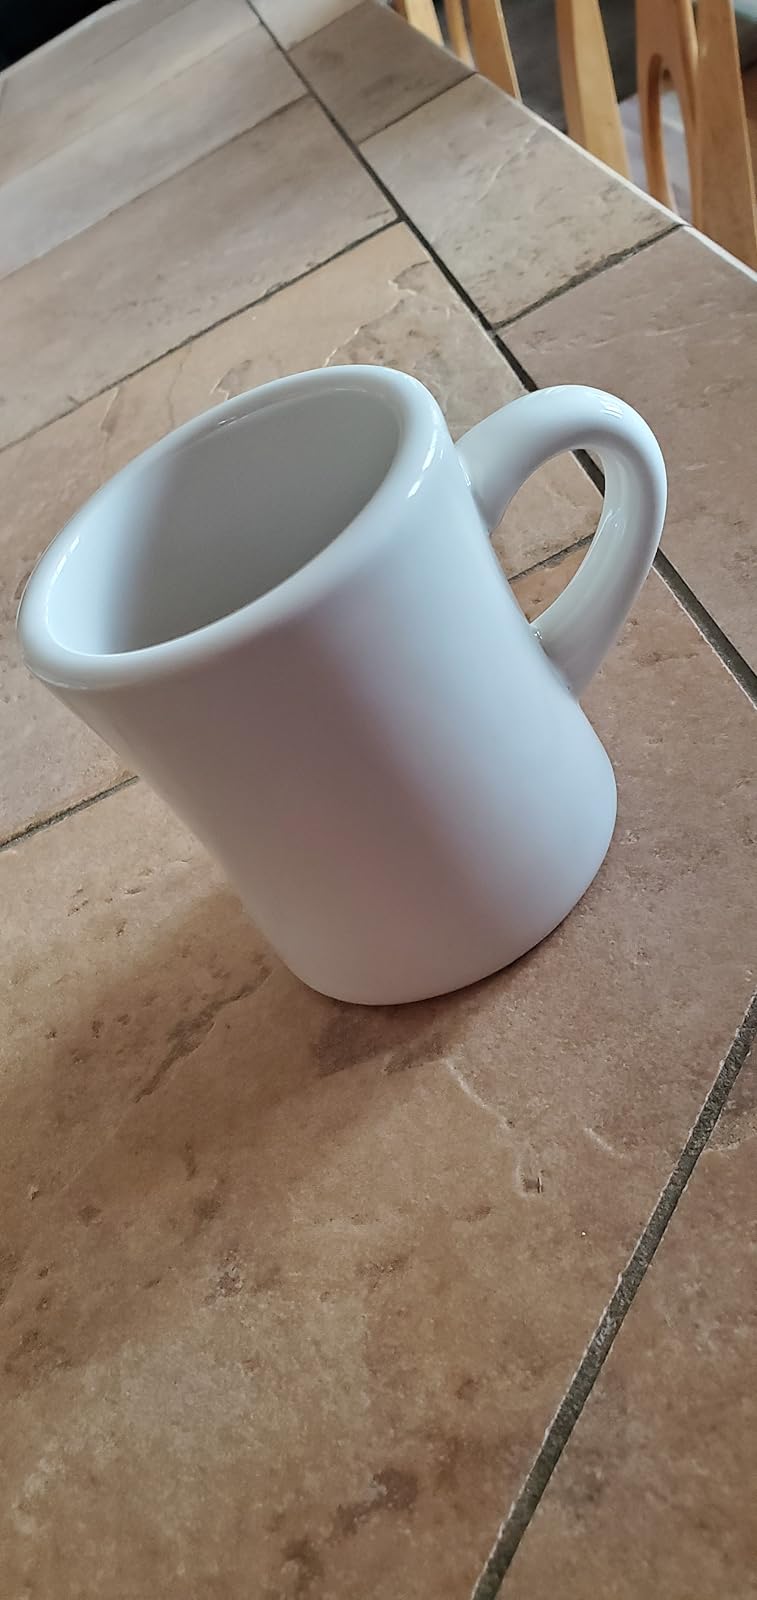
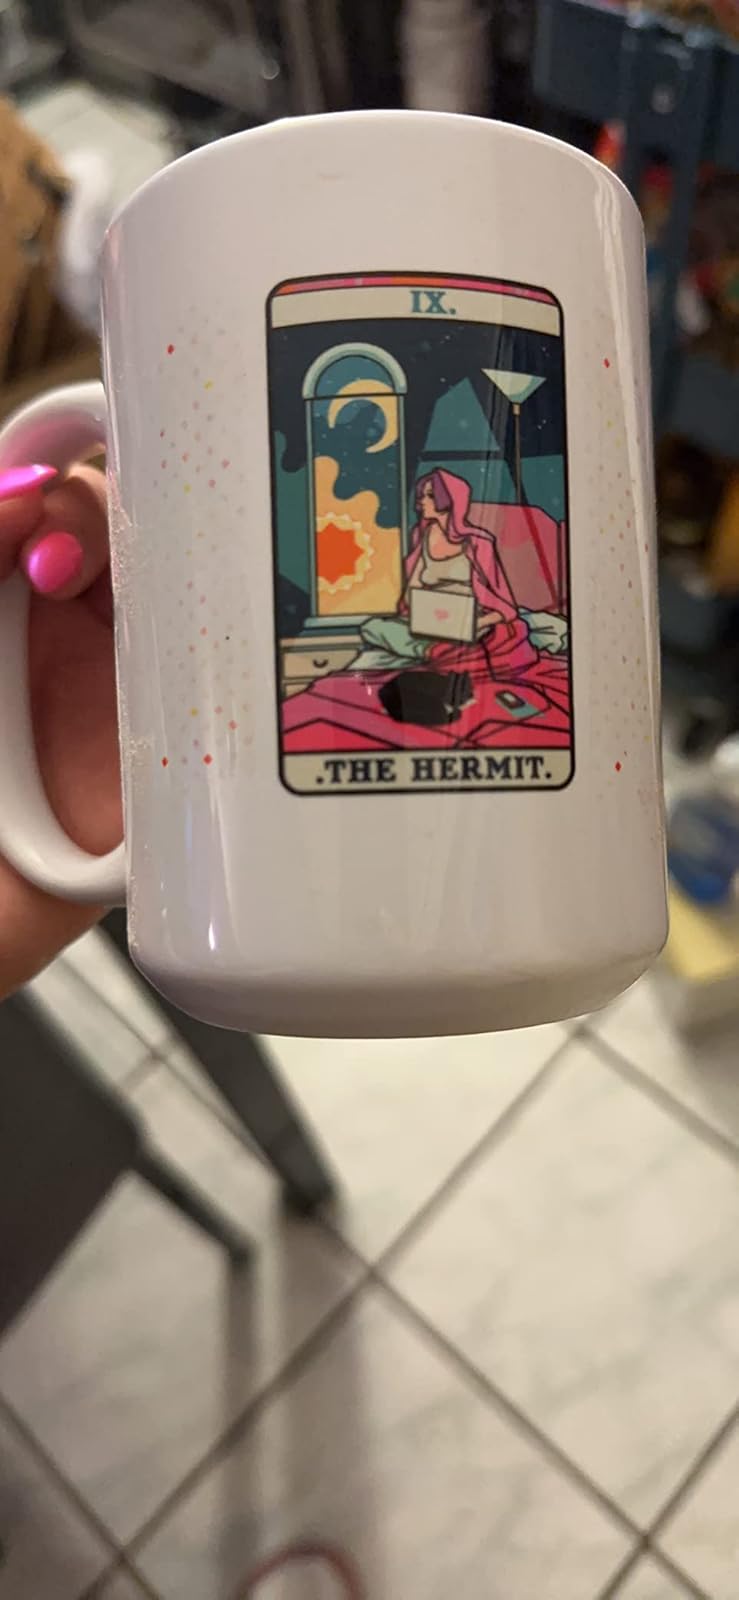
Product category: items_mug
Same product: no